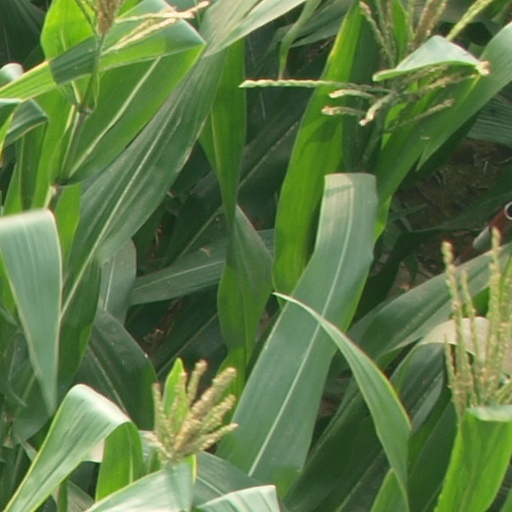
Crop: maize; corn